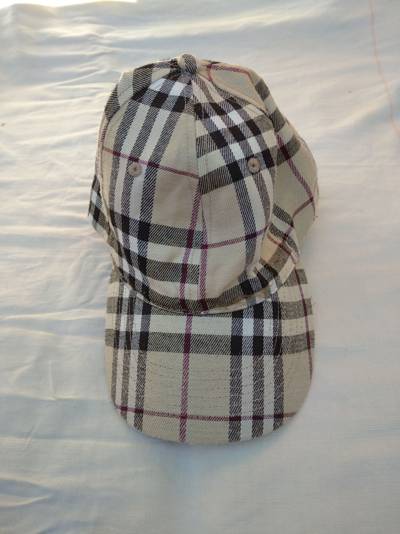
Waste category: clothes